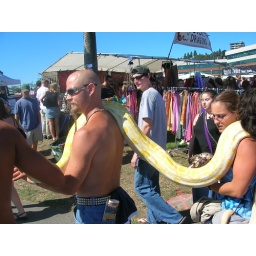
These people were walking around Hempfest with a HUGE yellow snake. It was very nice to pet though.